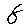
Label: 8